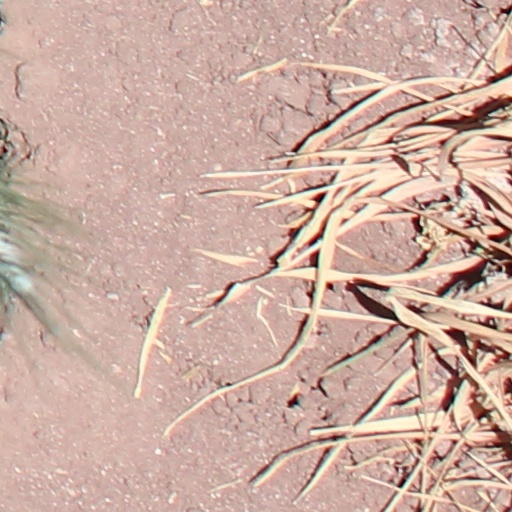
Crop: wheat